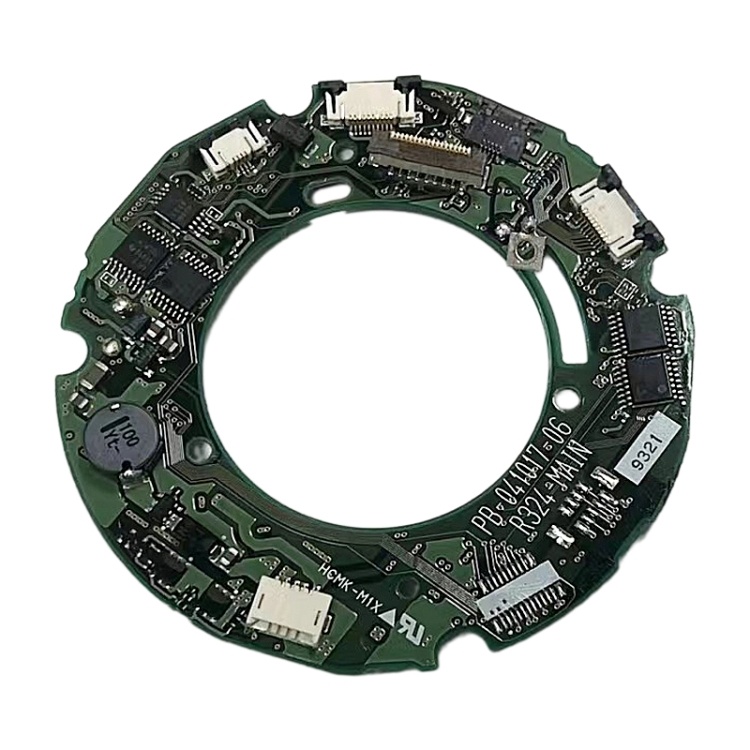
Pour Nikon AF-S VR Micro 105mm f/2.8G IF-ED carte mère d'objectif d'appareil photo d'origine
1. Pièce de rechange de la carte mère de l'objectif de l'appareil photo. 2. Réparez et réparez votre article cassé ou inutilisable avec. 3. Chaque article a été vérifié et en bon état avant l'expédition. 4. Complètement en forme et fonctionnel. 5. Une installation professionnelle est fortement recommandée.Nous ne serons pas responsables des dommages à votre caméra que vous pourriez causer lors du changement des pièces de rechange.
Brand: DreamCase
Category: Cameras & Optics > Camera & Optic Accessories > Camera Parts & Accessories > Camera Lens Zoom Units > Digital Zoom Units